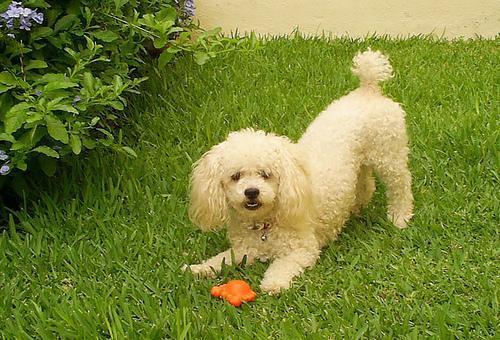
toy_poodle